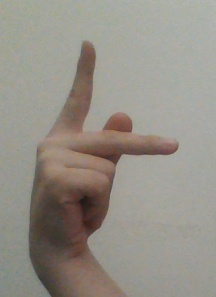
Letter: dha